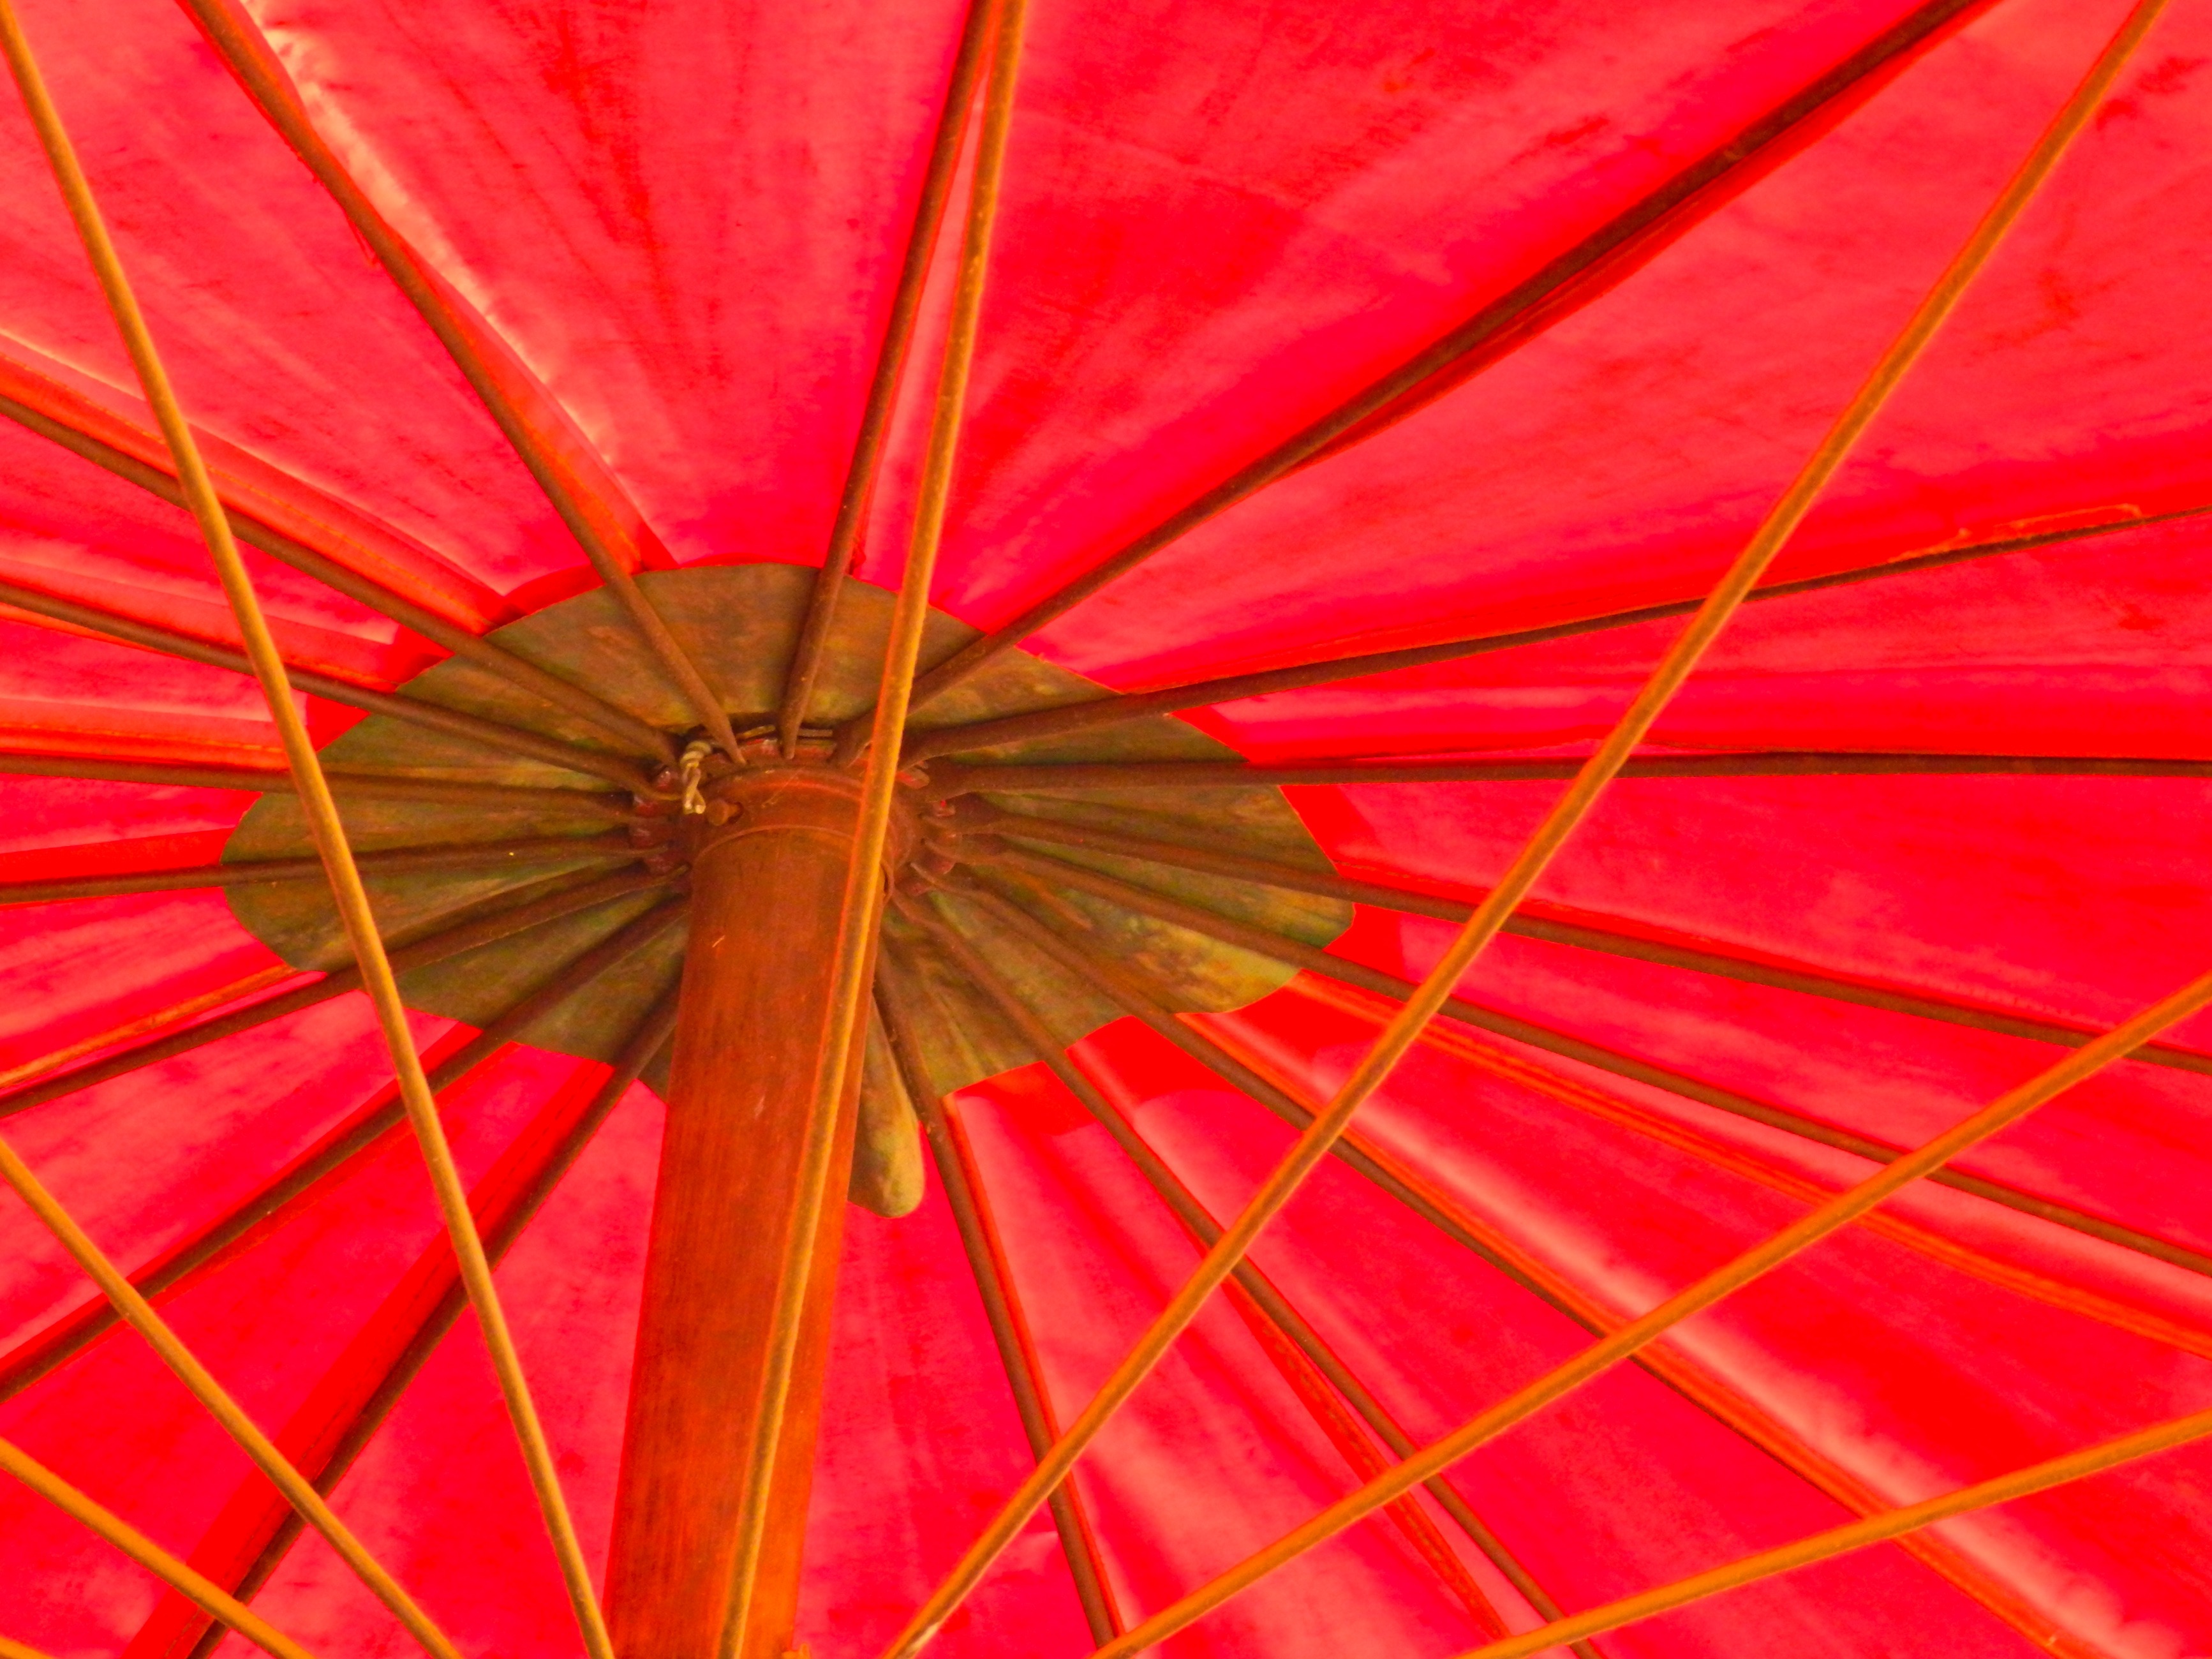
wing, abstract, wheel, sunlight, leaf, flower, petal, geometric, red, umbrella, color, pink, circle, close up, vivid, symmetry, minimal, parasol, macro photography, sunshade